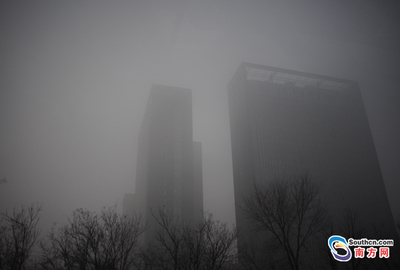
Weather: foggy or hazy